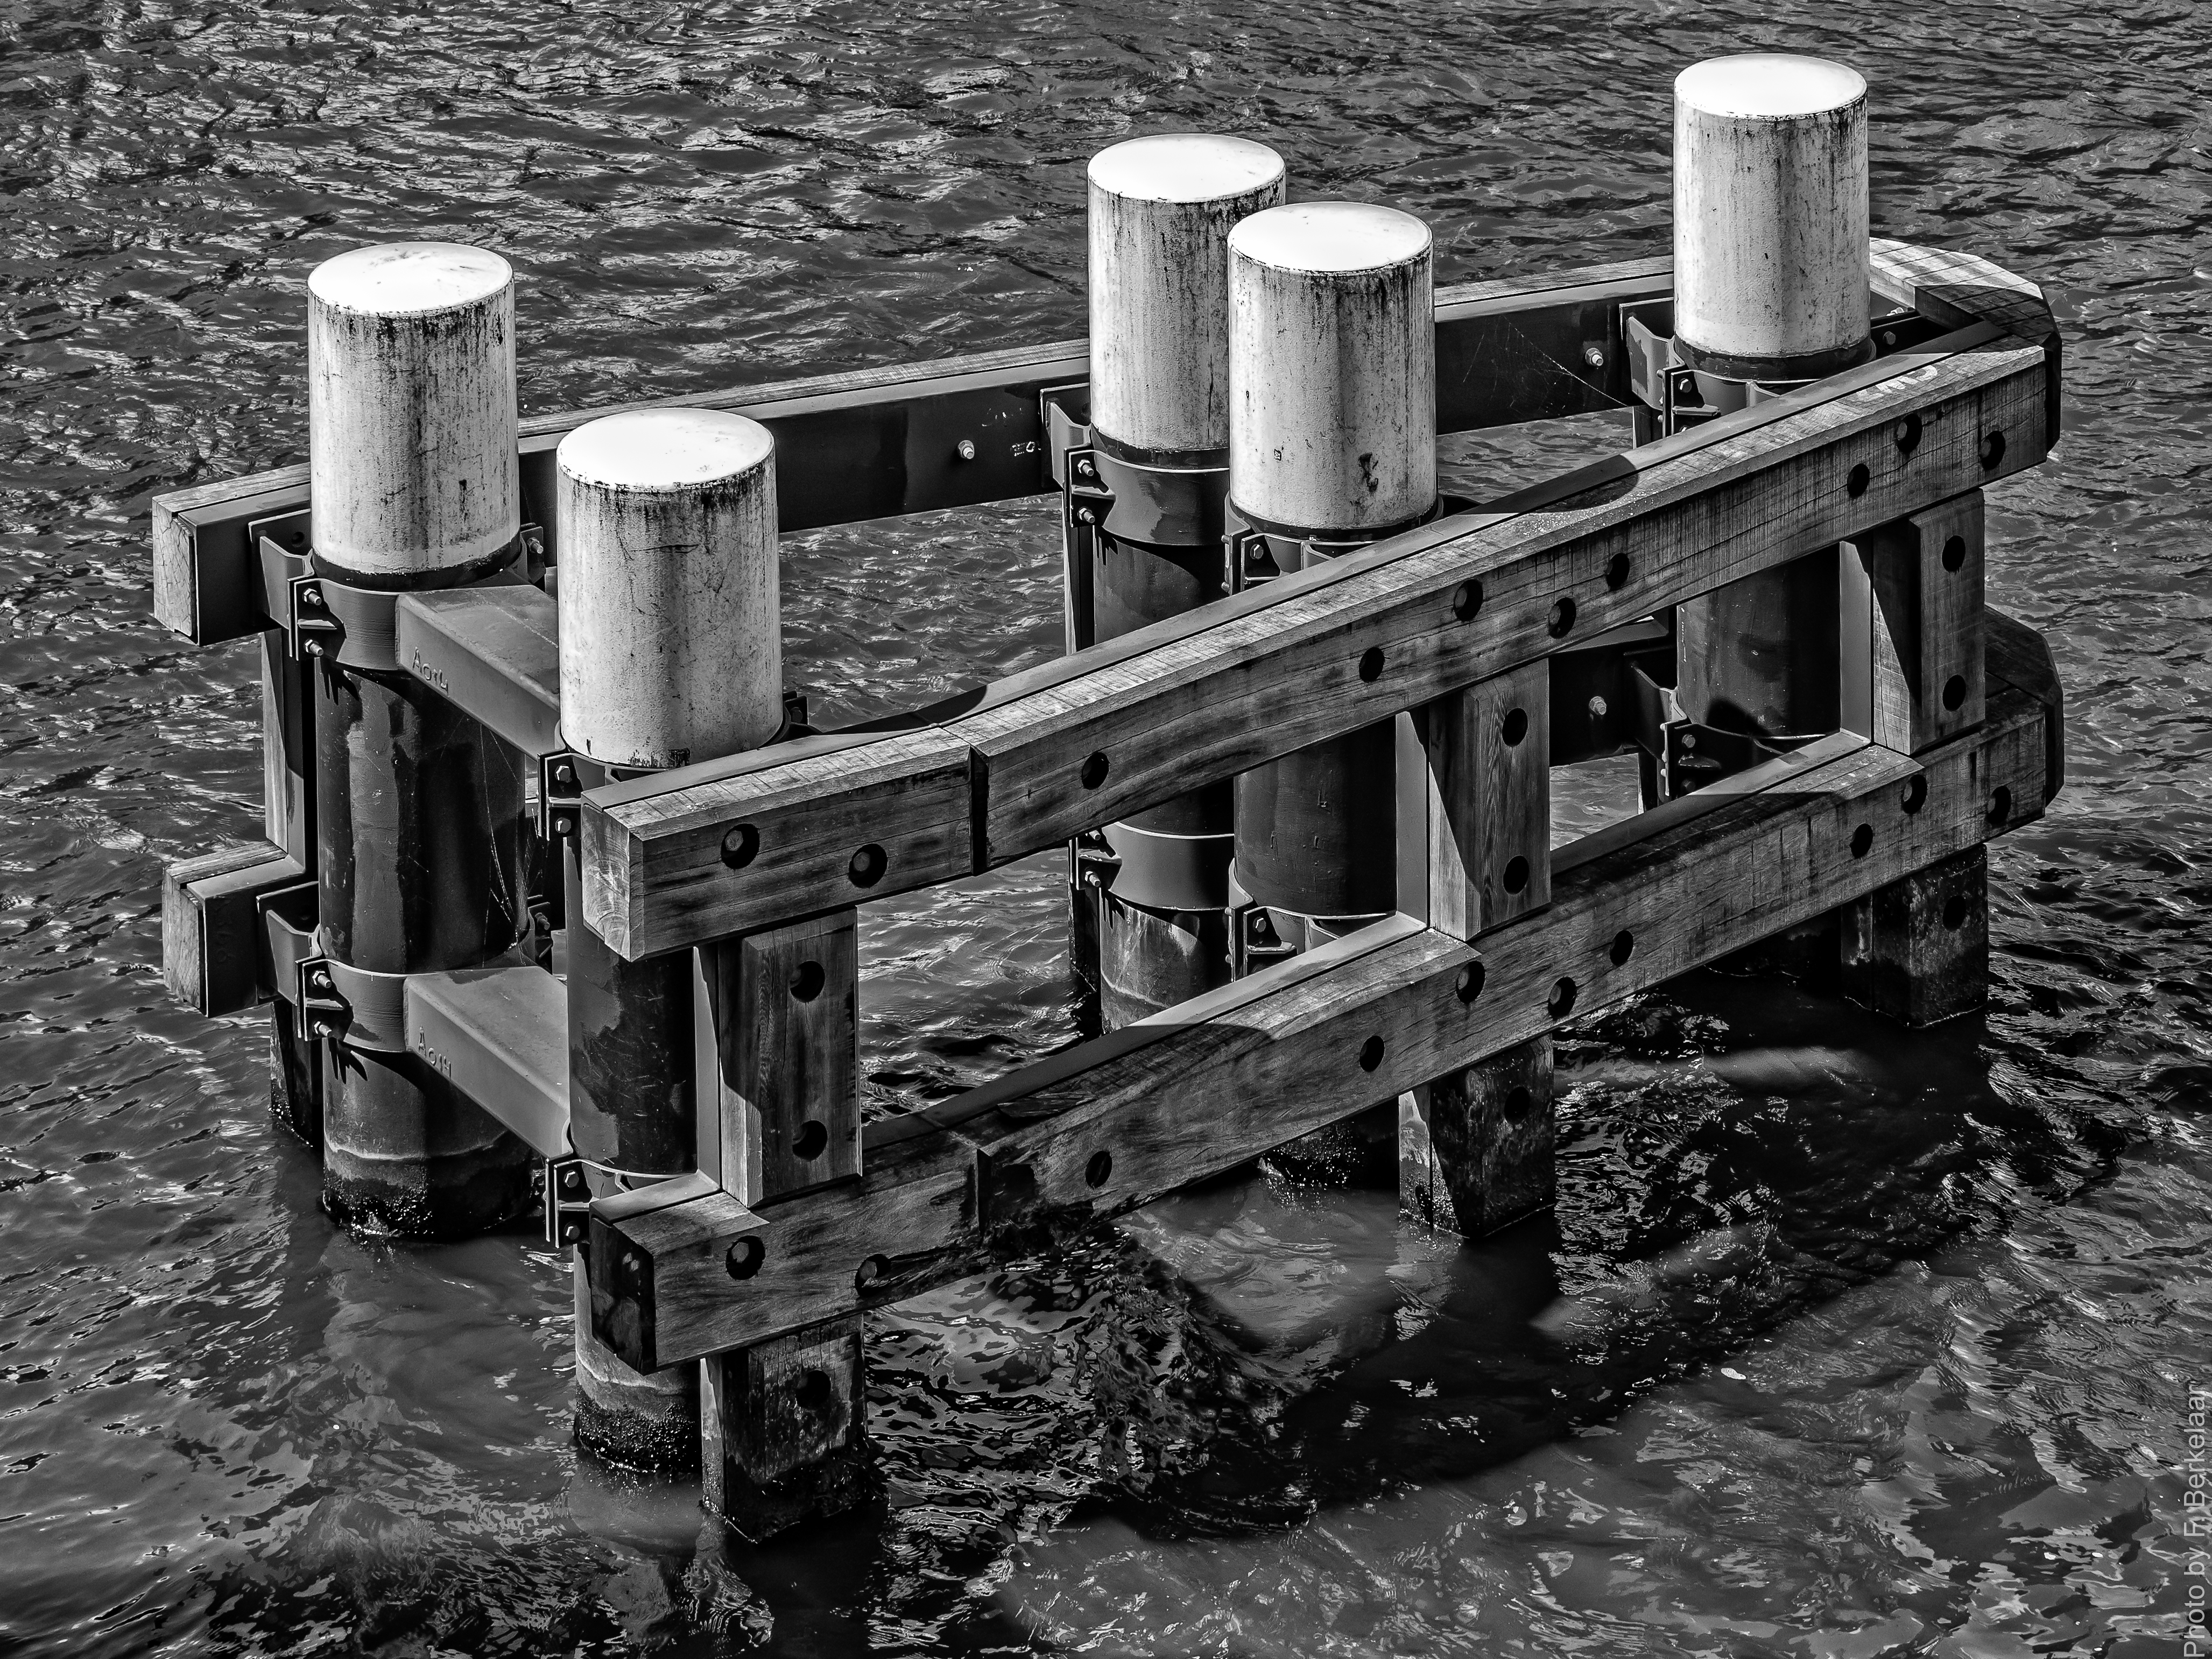
black and white, wood, bridge, transport, vehicle, industry, monochrome, material, nederland, zuidholland, brug, nl, gouda, gouwe, amaliabrug, remwerk, coenecoopbrug, monochrome photography